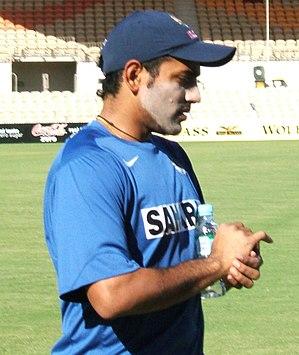
Robin Venu Uthappa, né le 11 novembre 1985 dans le district de Kodagu, est un joueur indien de cricket.